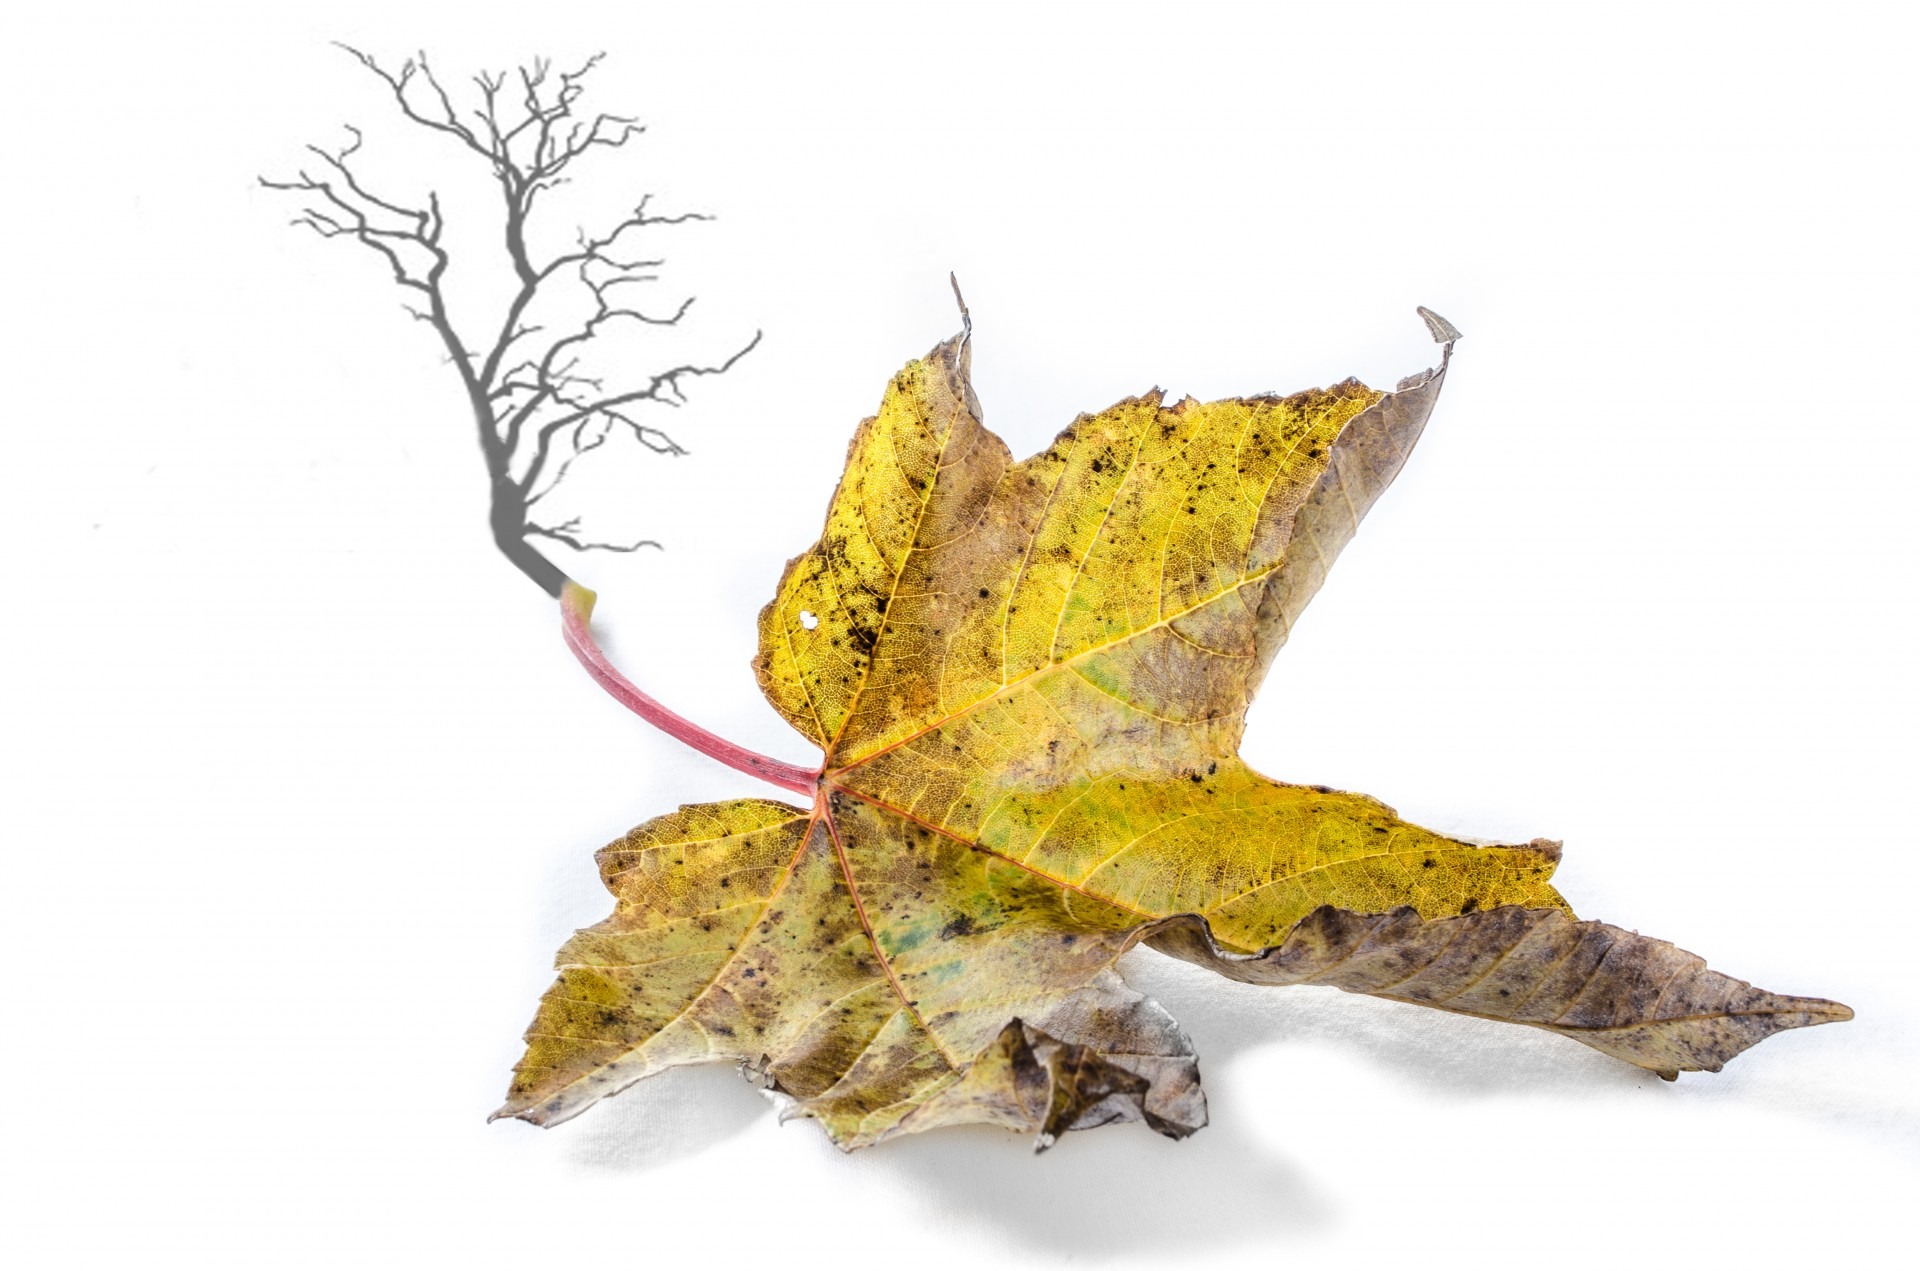
tree, branch, plant, leaf, flower, produce, autumn, soil, yellow, maple tree, maple leaf, leaves, seasons, branches, oak, nest, flowering plant, woody plant, land plant